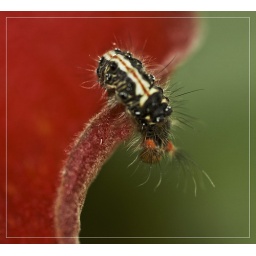
left side is actually a red leaf, right background side is a green leaf. ah, in the middle the 15 mm tall clown.